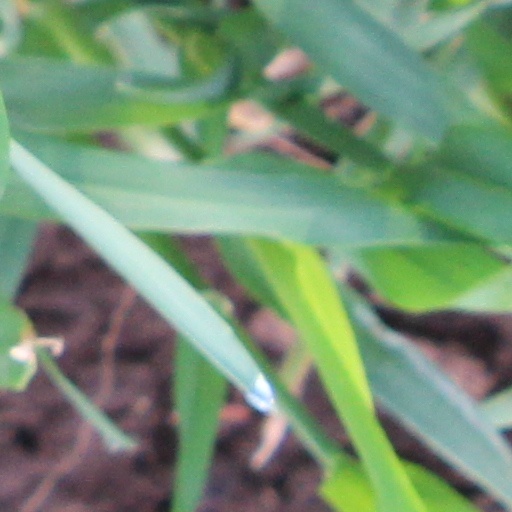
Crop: wheat